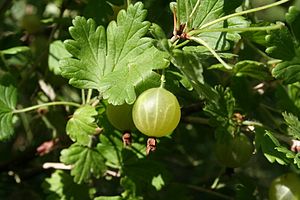
Stikkelsbær / Kultivering og anvendelse
Til mange opskrifter anvender man de umodne bær
Stikkelsbær - umoden frugt. Taget 13. juli 2008; Karlsgave, Frederiksværk, Denmark
Stikkelsbær-busk eller bare kaldet Stikkelsbær er en op til 1,5 meter høj busk, der dyrkes for sine bær, kaldet stikkelsbær. Den findes også forvildet i skov og hegn over hele landet. Stikkelbær er let at kende på sine torne og gul-grønne bær.